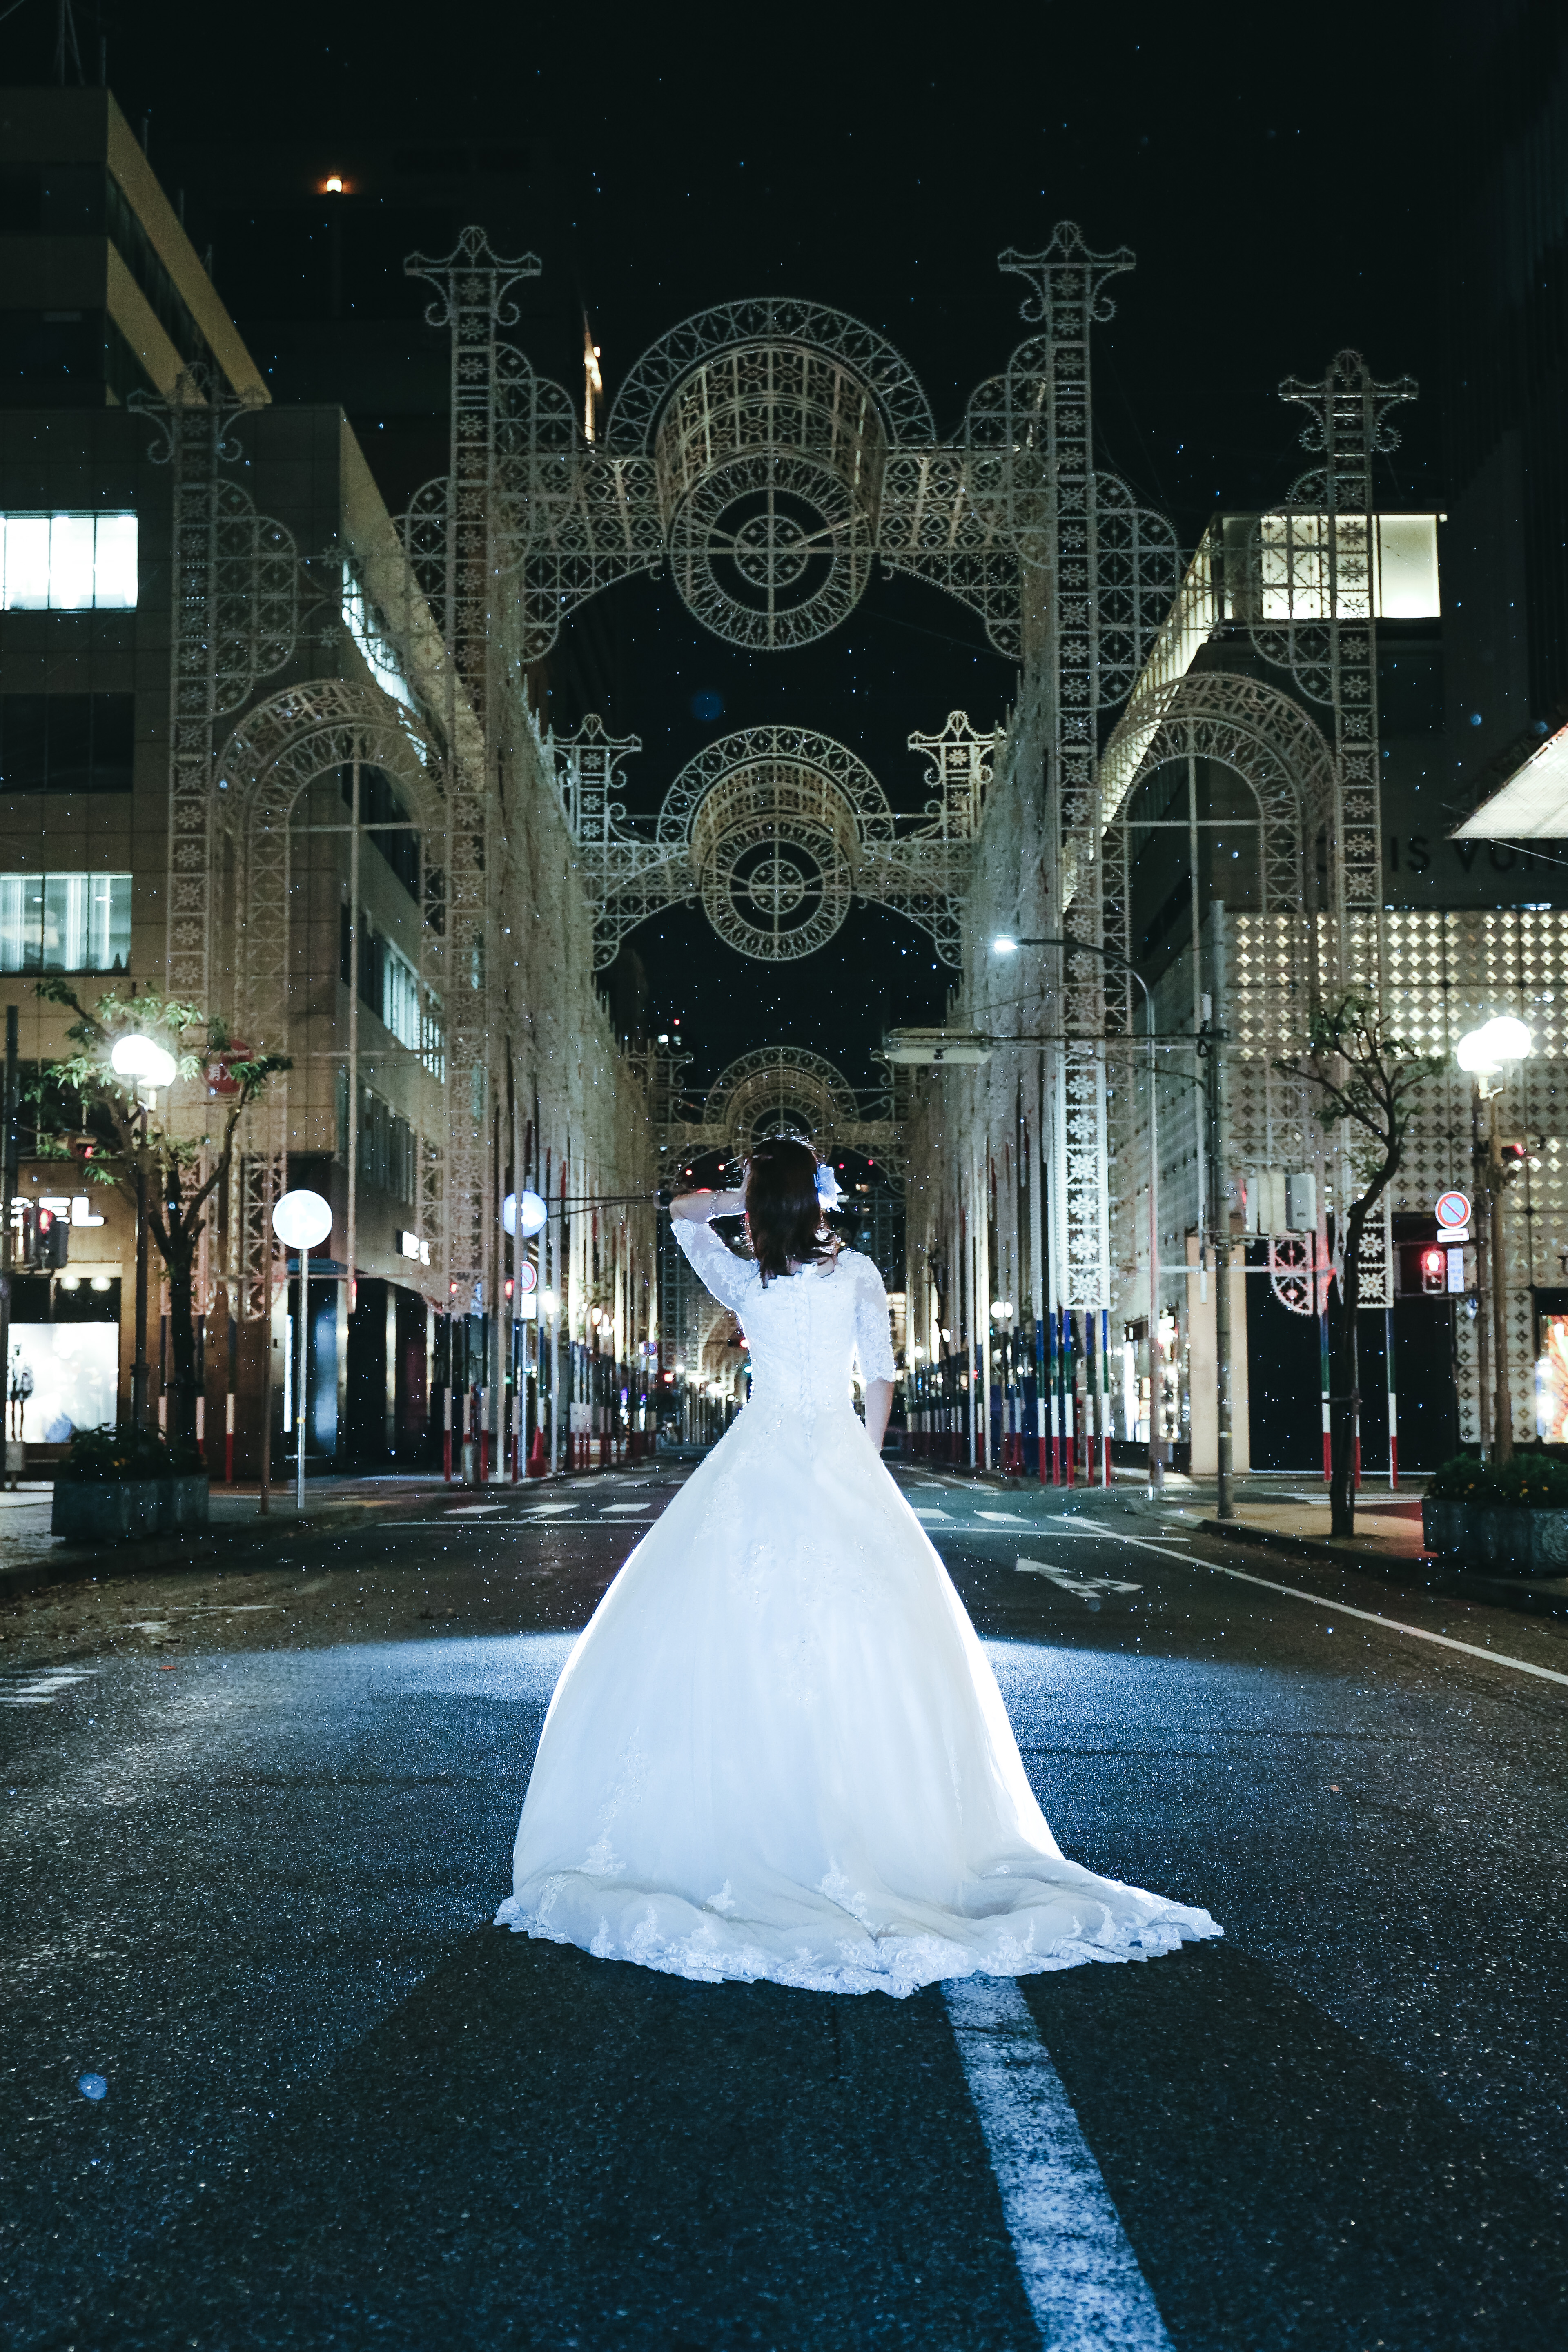
girl, bride, wedding dress, gown, photograph, dress, bridal clothing, lady, veil, snapshot, bridal accessory, male, wedding, fashion, ceremony, photography, bridal veil, groom, haute couture, event, architecture, flash photography, marriage, night, fashion accessory, darkness, formal wear, fashion design